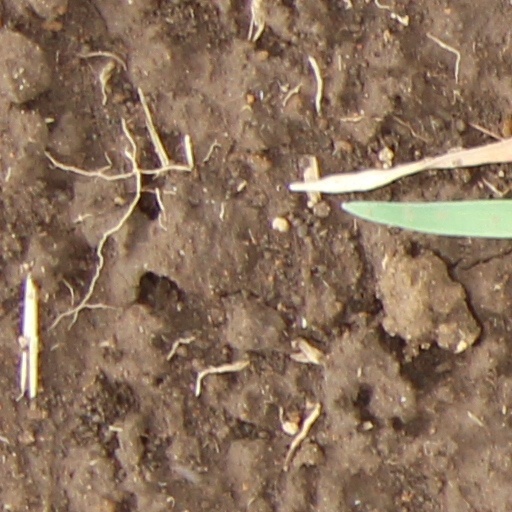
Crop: wheat